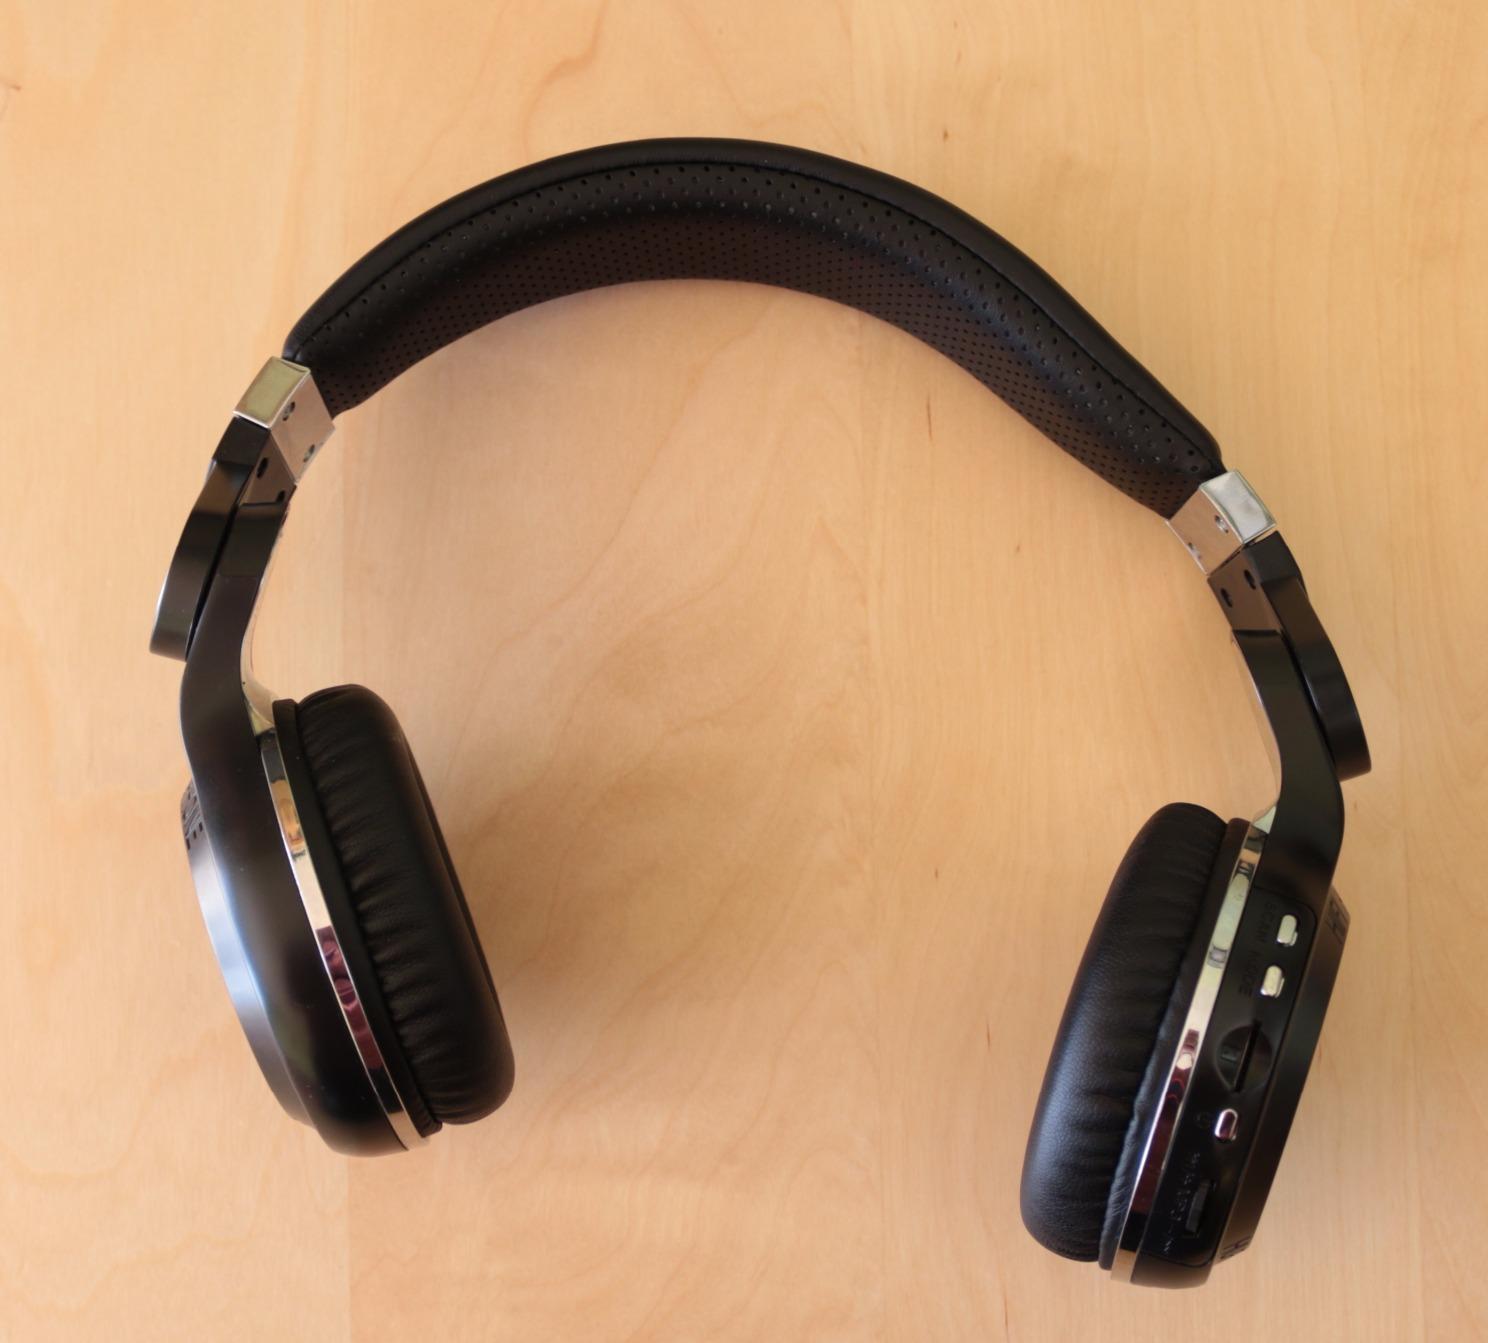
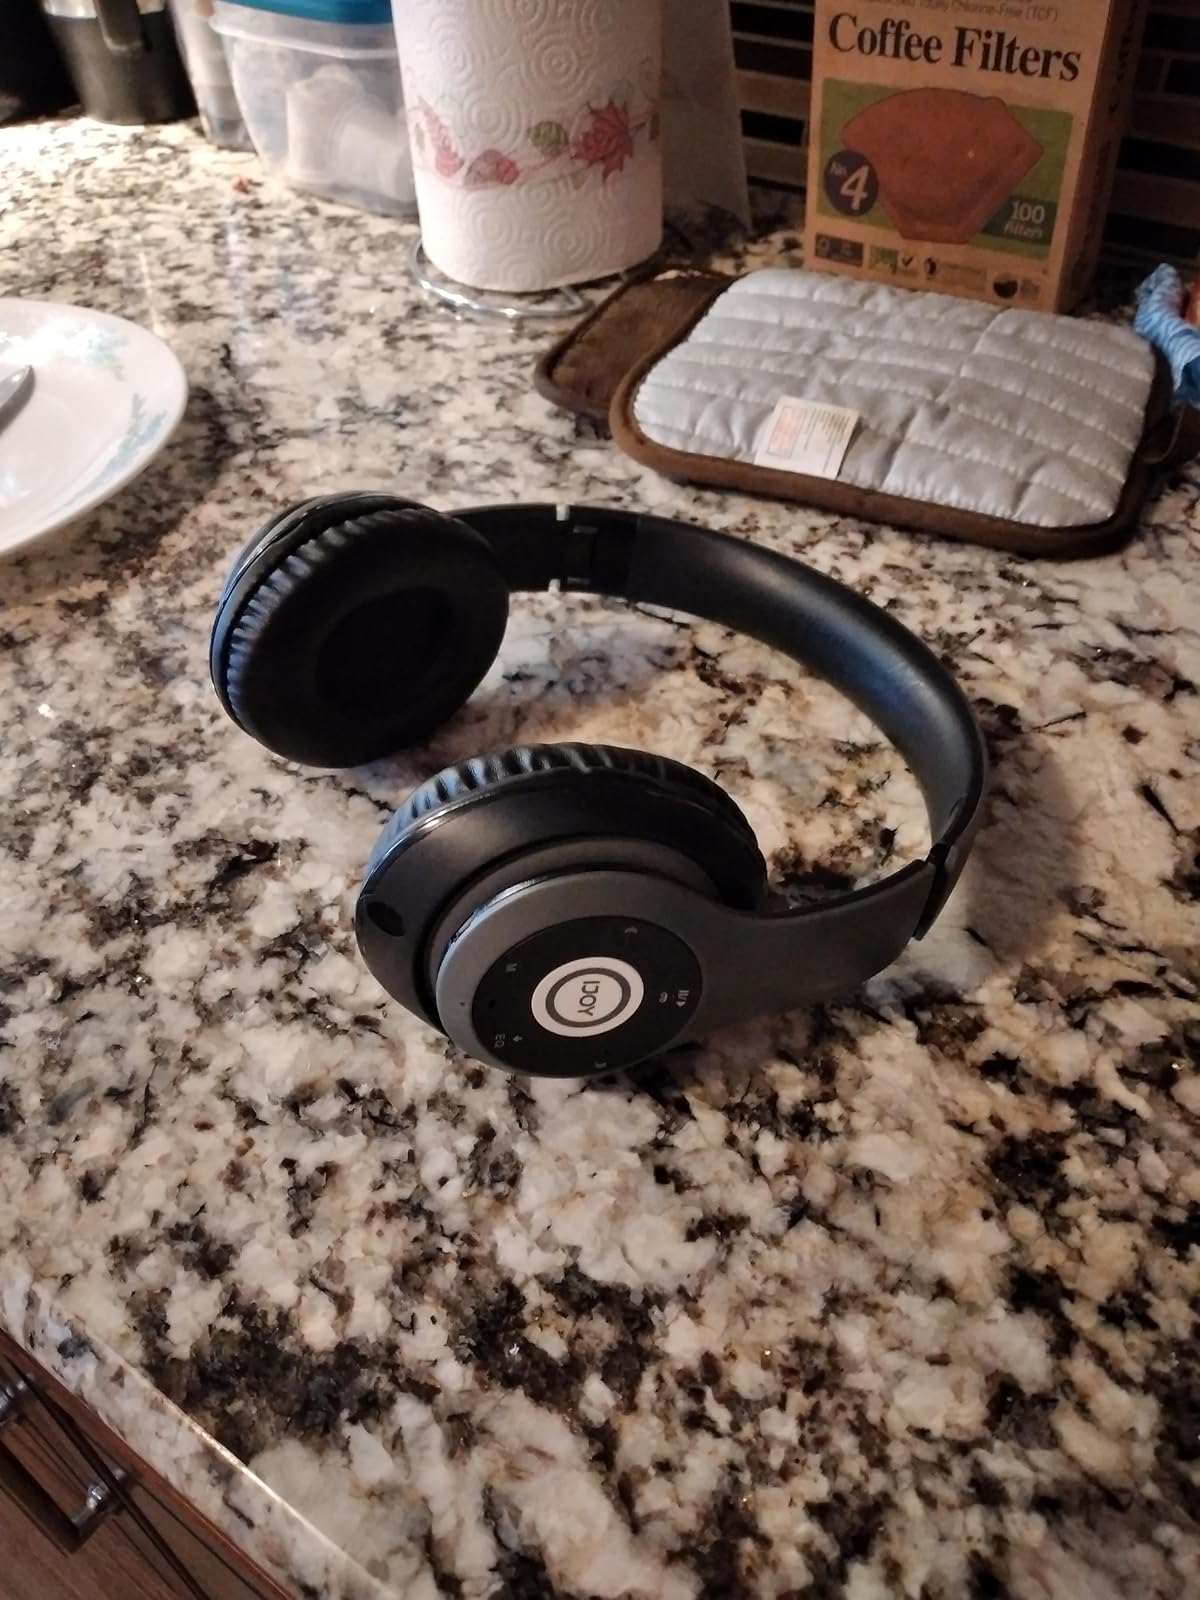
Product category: headphones
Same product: no